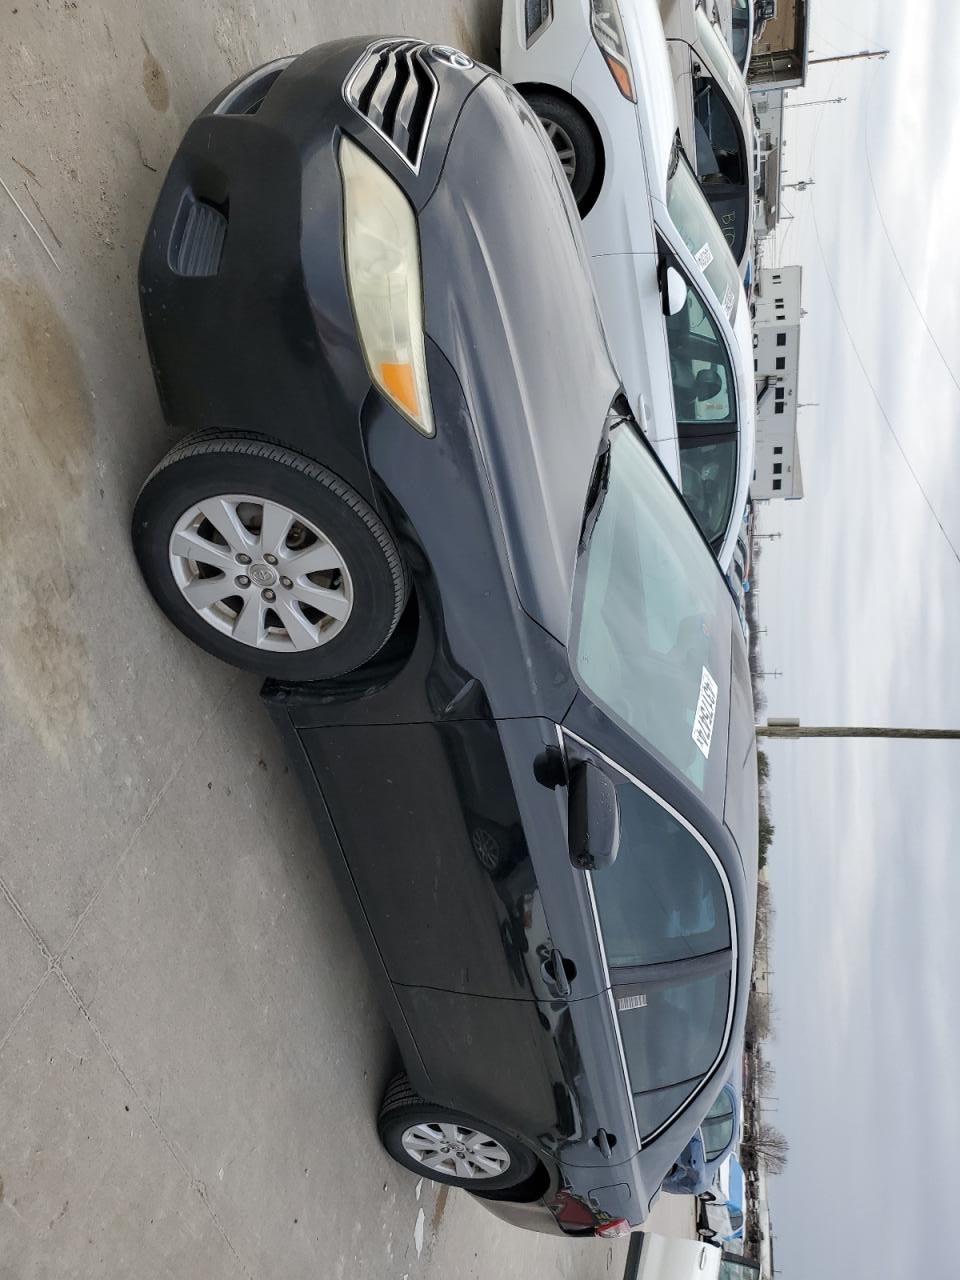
Aucun dommage détecté.
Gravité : aucun